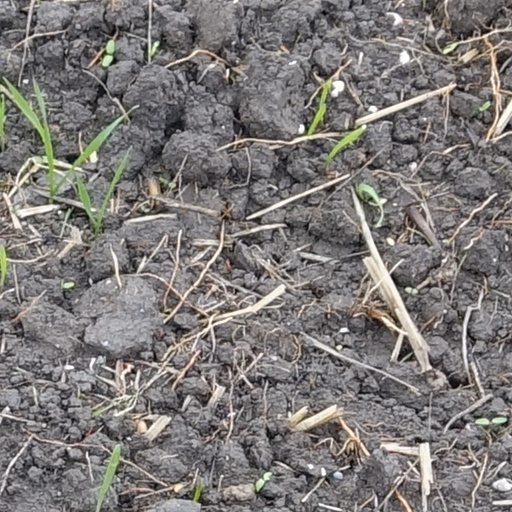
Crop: wheat